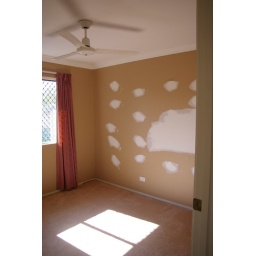
my daughters room when we moved in, complete with moldy curtains and patched holes in the walls - nice!!!!